Royal Air Force Special Duties Service

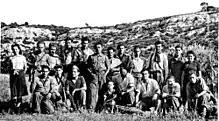
Jean Garcin and some of his maquis resistance fighters in 1944

Supply delivery was the primary undertaking of the Special Duties squadrons. To support the burgeoning resistance forces a great deal of material was needed, and the needs increased as numbers in the resistance increased. In May 1941 an Air Ministry staff officer estimated that to supply 45,000 resistance fighters in the field would require 2,000 sorties a year. Supplies delivered included arms, ammunition, plastic explosives, radio sets, bicycles for transportation, bicycle tires, food, clothing and medical supplies. Specialty supplies included radio crystals, printer's ink, and for the Norwegians, skis and sleds.